Star Wars Legends: Ambush at Corellia

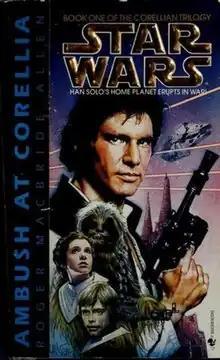

Star Wars: Ambush at Corellia is a novel written by Roger MacBride Allen in 1995. The book was published by Bantam Books under the imprint Spectra. "Ambush at Corellia" takes place in the "Star Wars" universe, in the , 14 years after the 1983 film "Return of the Jedi".